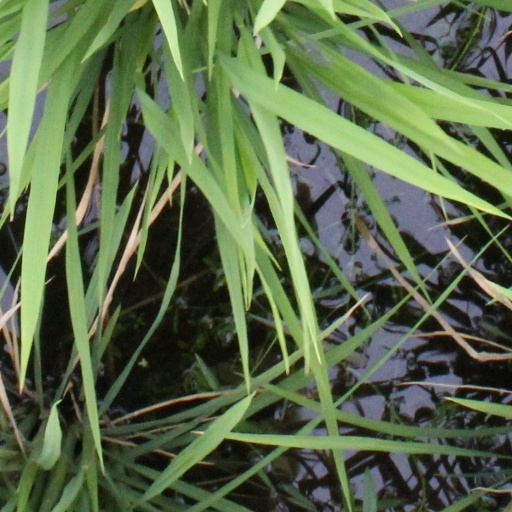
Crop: rice